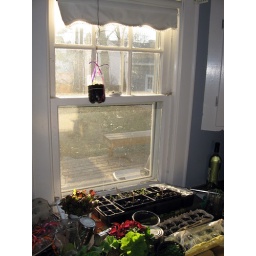
seed table in the kitchen